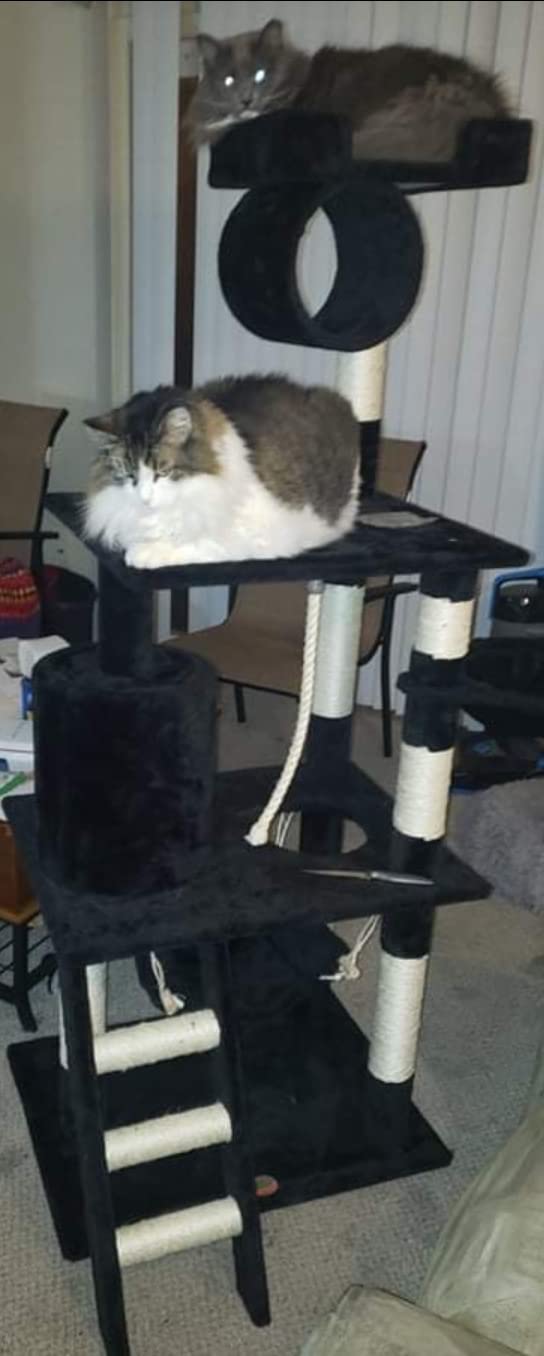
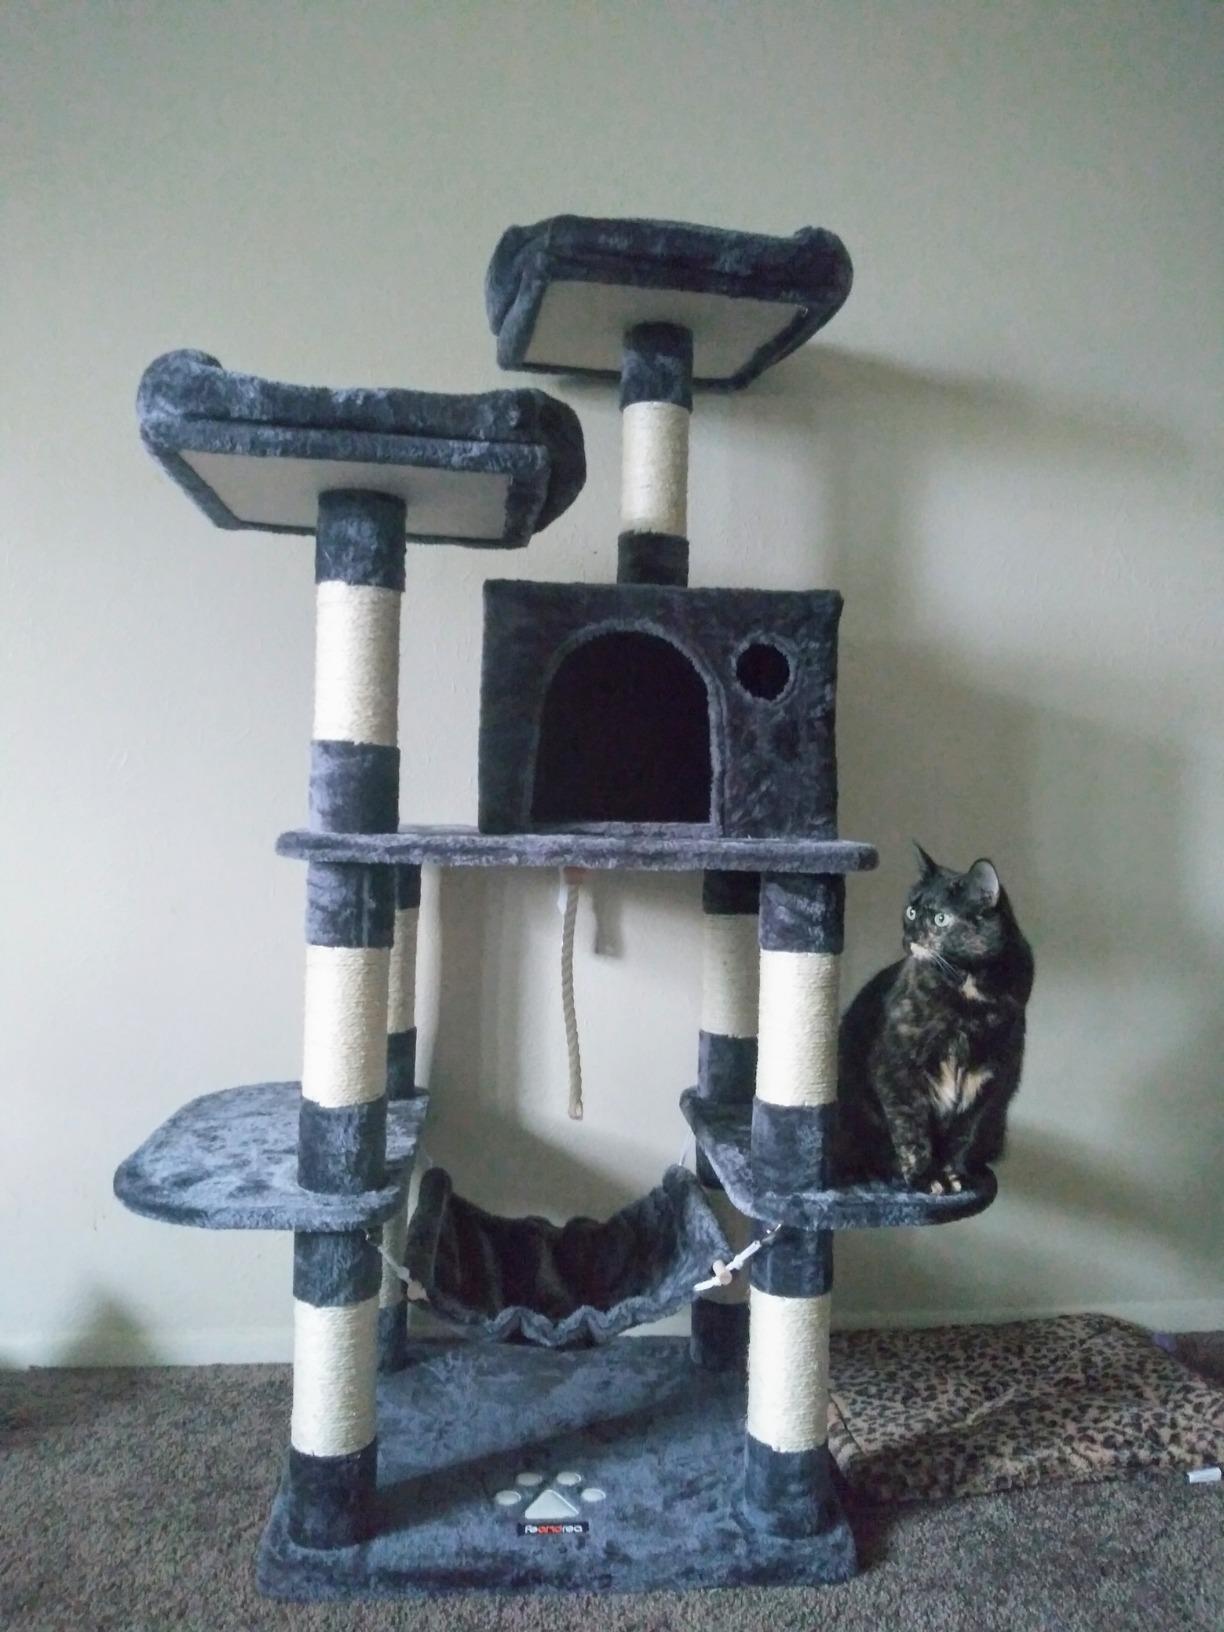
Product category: items_cat tree
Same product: no